Ben Collins (racing driver)

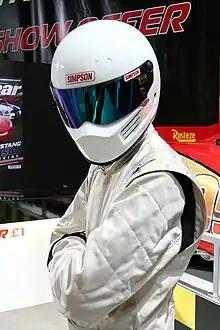
The Stig

Collins returned to sportscars in 2005 to race in the British GT Championship and FIA GT Championship with Embassy Racing, placing 3rd in the series.